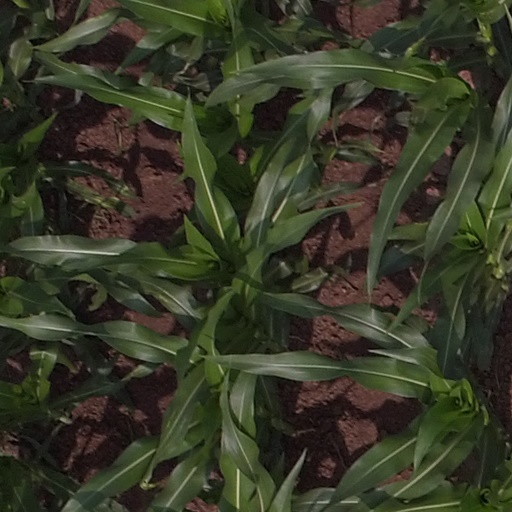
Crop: maize; corn